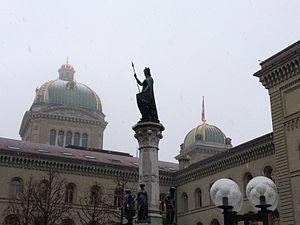
Allégorie représentant Berna (Berne). Fontaine devant l'aile Ouest (historique) du Palais fédéral à Berne, Bundesgasse.
Berna est une figure allégorique féminine personnifiant la ville et le canton de Berne, en Suisse.